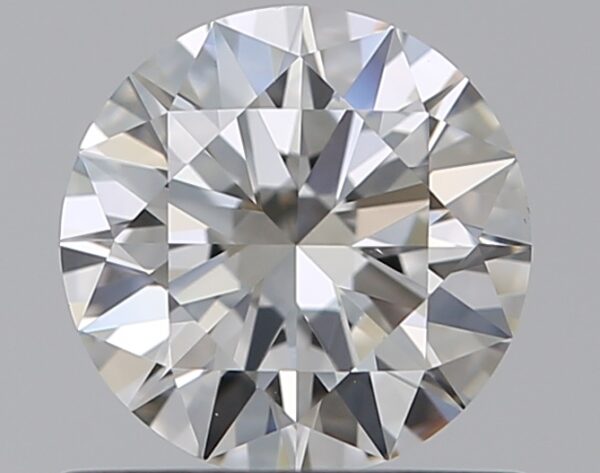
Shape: round
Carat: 0.59
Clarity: VS1
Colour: G
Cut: EX
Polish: EX
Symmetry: EX
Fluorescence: N
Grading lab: GIA
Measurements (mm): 5.45 x 5.49 x 3.27